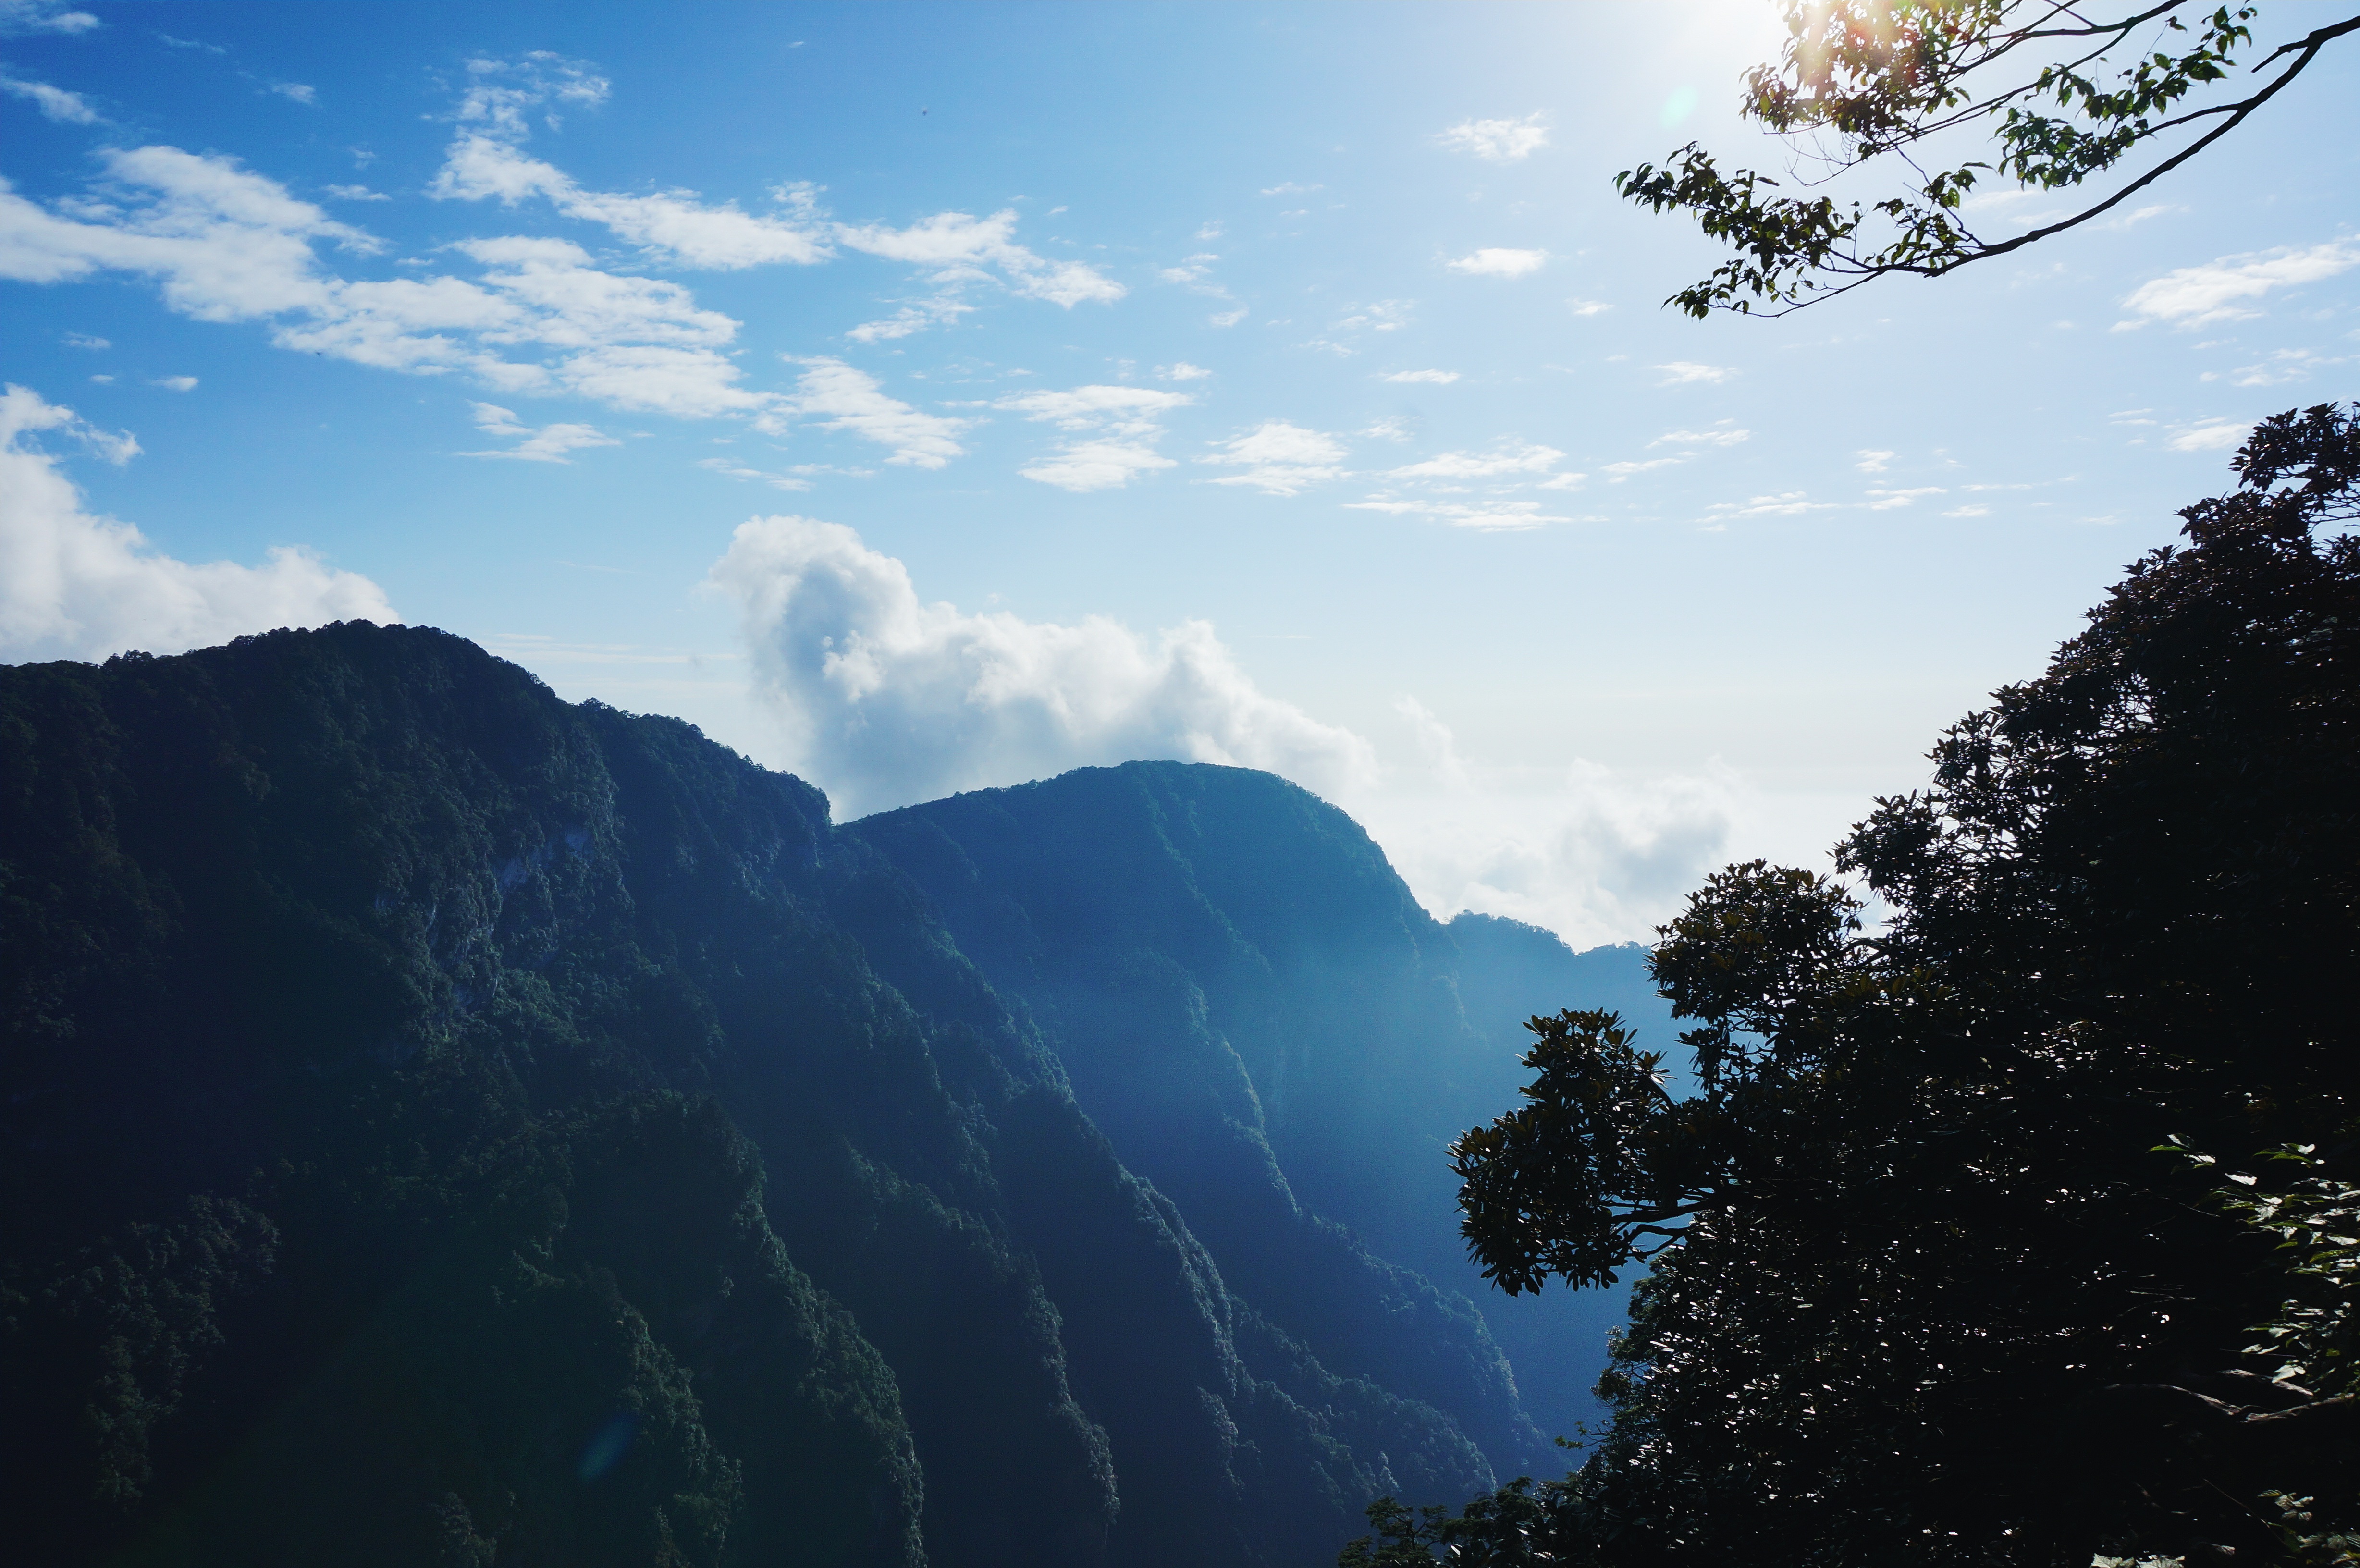
mountainous landforms, sky, nature, mountain, landform, geographical feature, atmospheric phenomenon, mountain range, tree, cloud, morning, hill, sunlight, alps, summit